Yoho Ahoy

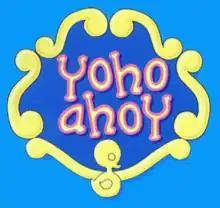
Logo

Yoho Ahoy is a 2000-2001 British animated children's television series about a gang of animated pirates, known as Yohos, who had lived on board their giant pirate ship, called "The Rubber Duck". The title of the TV show derives from the fact that the only words the main characters say, depending on their feelings are "Yoho" and "Ahoy", that is just a language. The characters themselves are animated puppets. In Spring 2001, the show itself won the Banff Television Festival Rockie Award: Best Animation for "Yoho Ahoy: Buzz with Jones". The show was first broadcast on CBBC and later on CBeebies in the United Kingdom, while in Canada, the programme aired on Knowledge Network and on TVOKids.